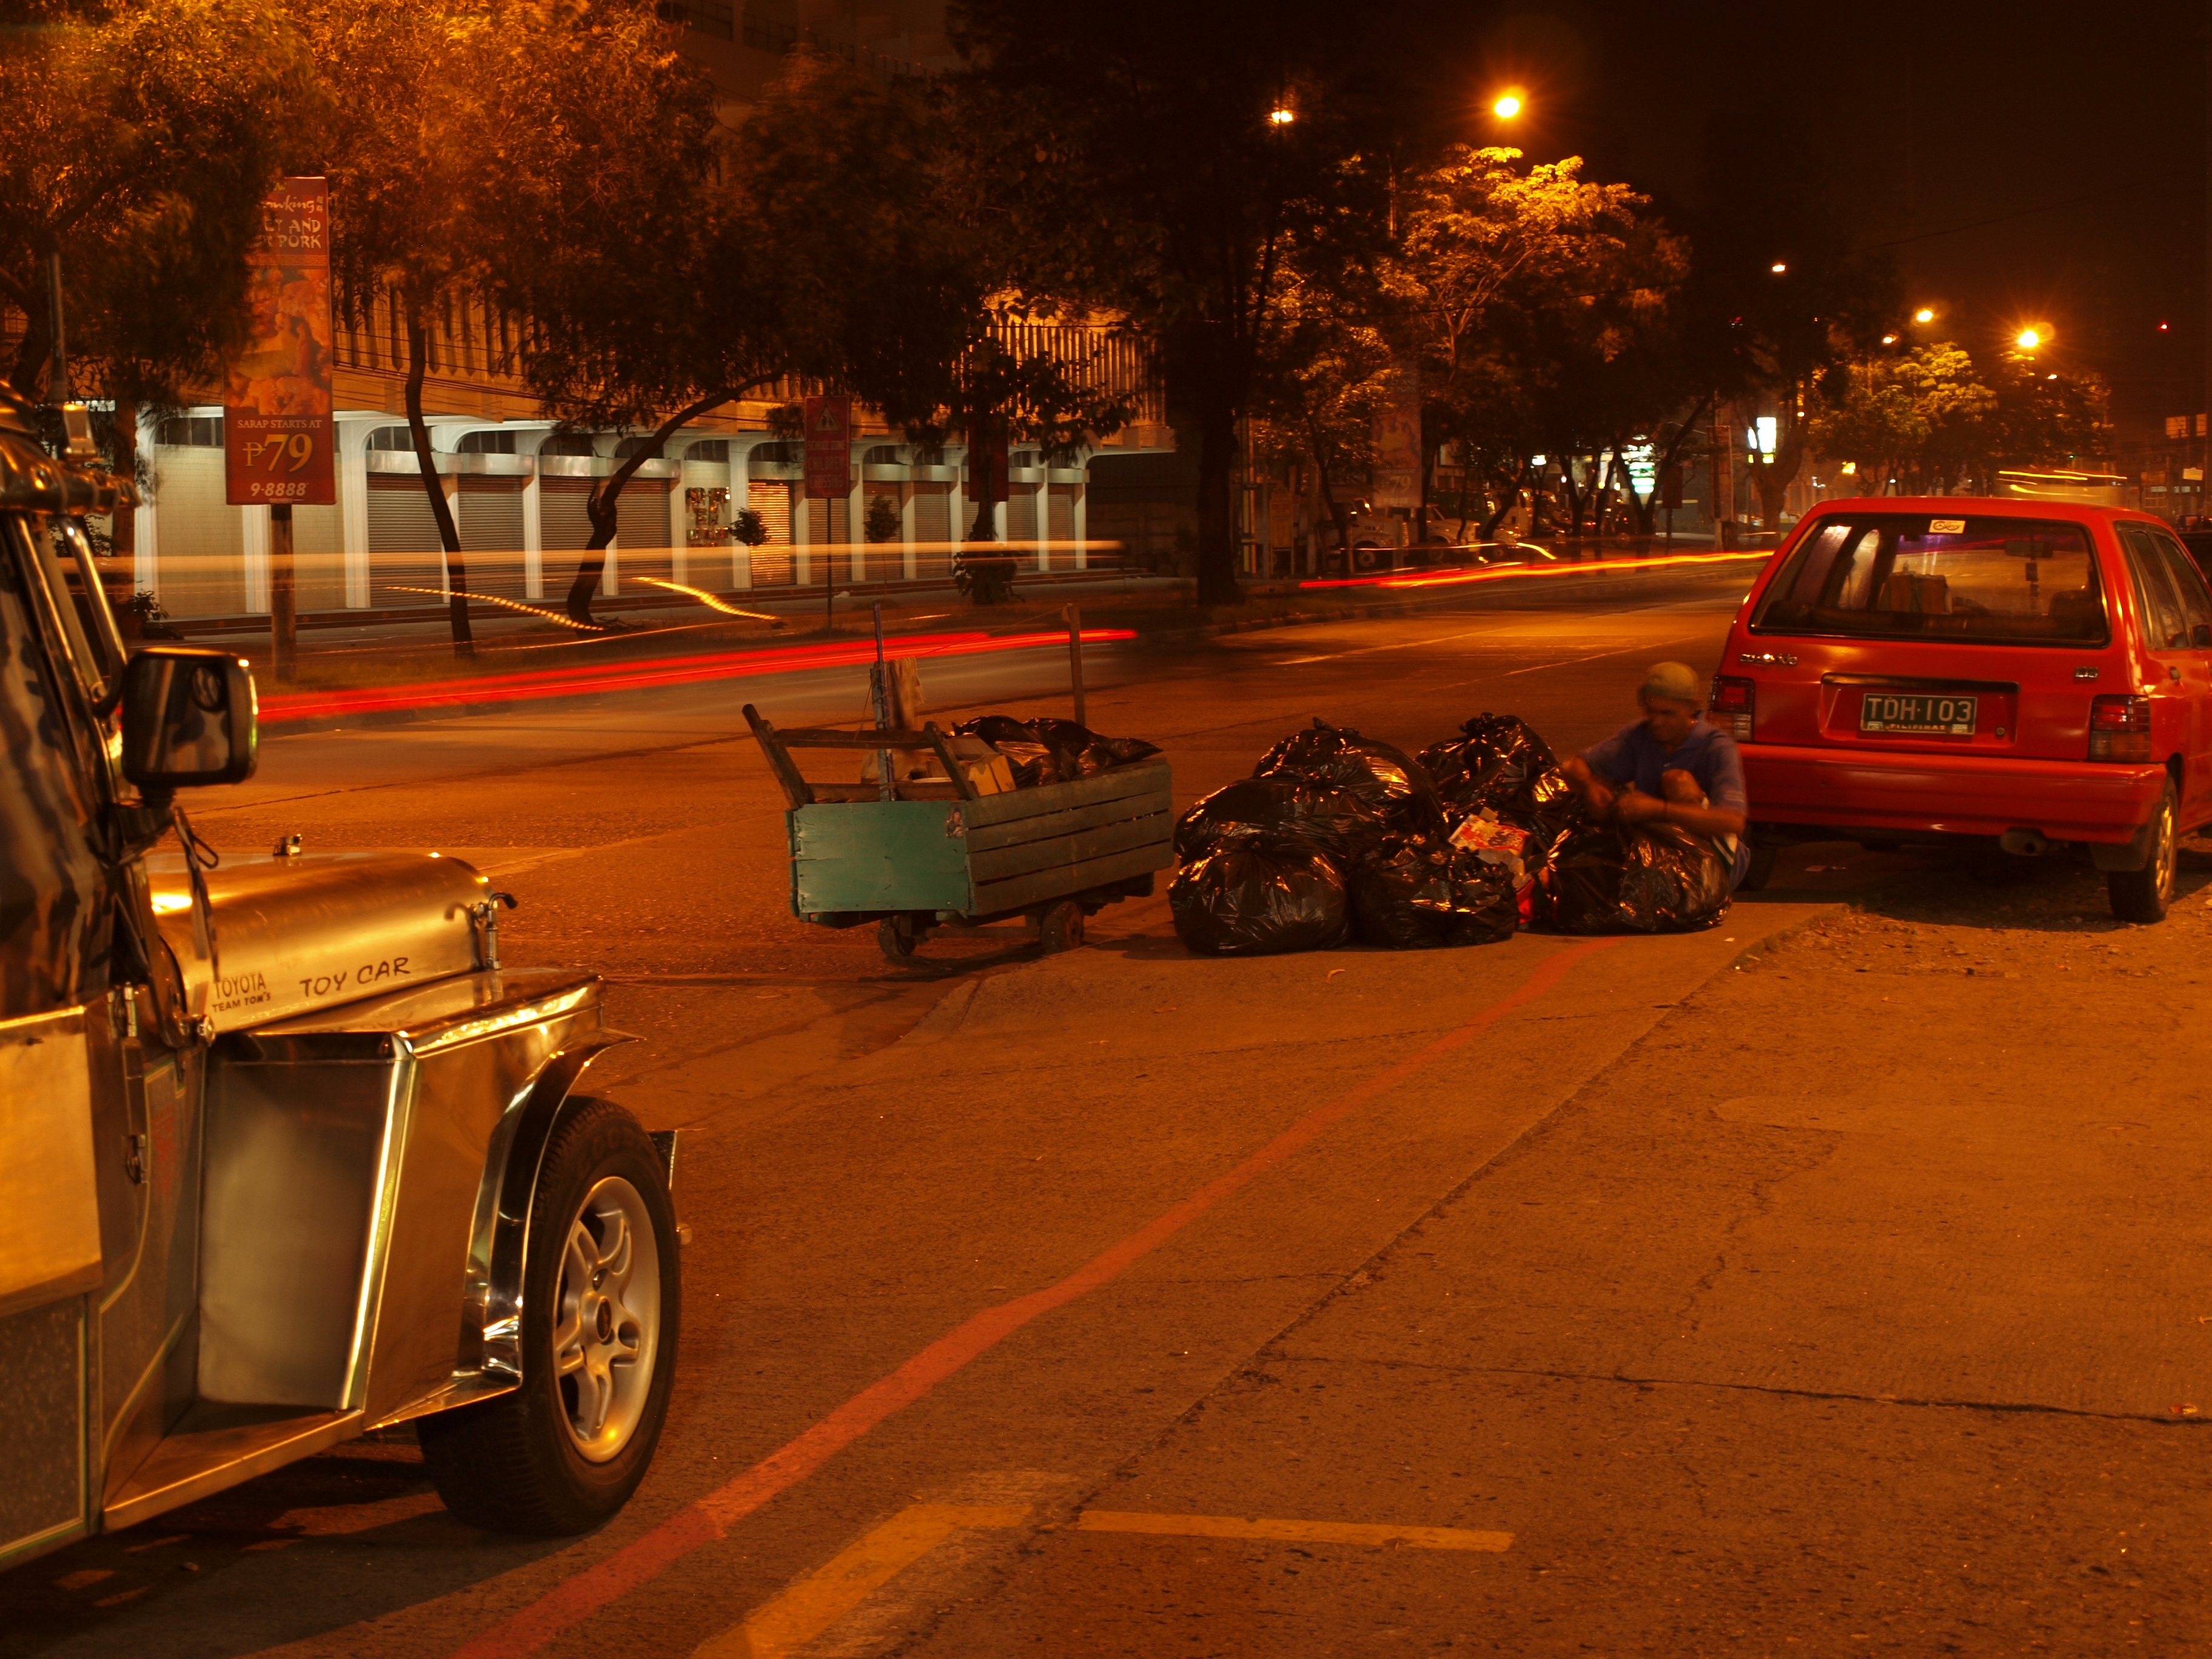
road, traffic, street, car, night, urban, taxi, social, evening, vehicle, vintage car, help, sad, homeless, poverty, classic, problem, depression, poor, homelessness